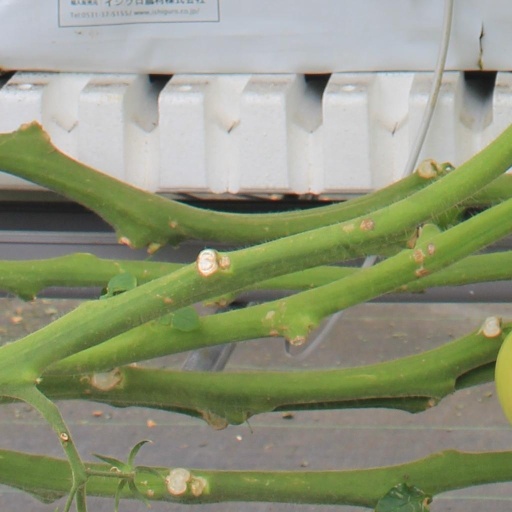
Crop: tomato